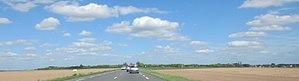
Vue panoramique de Carvin
Carvin est une commune française située dans le département du Pas-de-Calais en région Hauts-de-France.